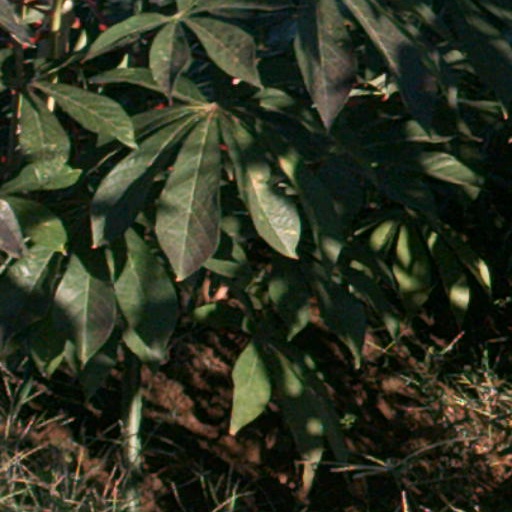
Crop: cassava